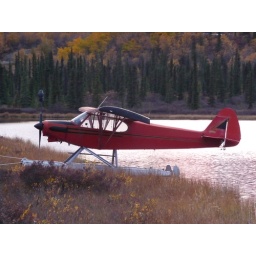
A sea plane docked at the fabulous Matanuska Lodge, our bed and breakfast in the Matanuska Valley, Alaska